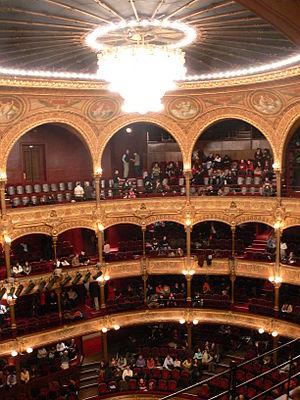
Pia Colombo est une chanteuse française, d'origine franco-italienne, née Éliane Marie Amélie Pia Colombo le 6 juillet 1934 à Homblières, dans l'Aisne, morte le 16 avril 1986 à Nonancourt, dans l’Eure. Elle fut également comédienne de théâtre et a fait quelques apparitions au cinéma. C'est aussi une artiste engagée qui a clairement exprimé des idées politiques durant sa carrière sur les planches comme sur les scènes où elle s'est produite.